Penn (2006 TV series)

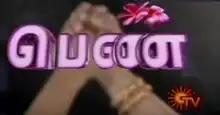

Penn is a 2006 Indian Tamil-language soap opera that aired Monday through Friday on Sun TV from 27 February 2006 to 24 November 2006 for 195 episodes.